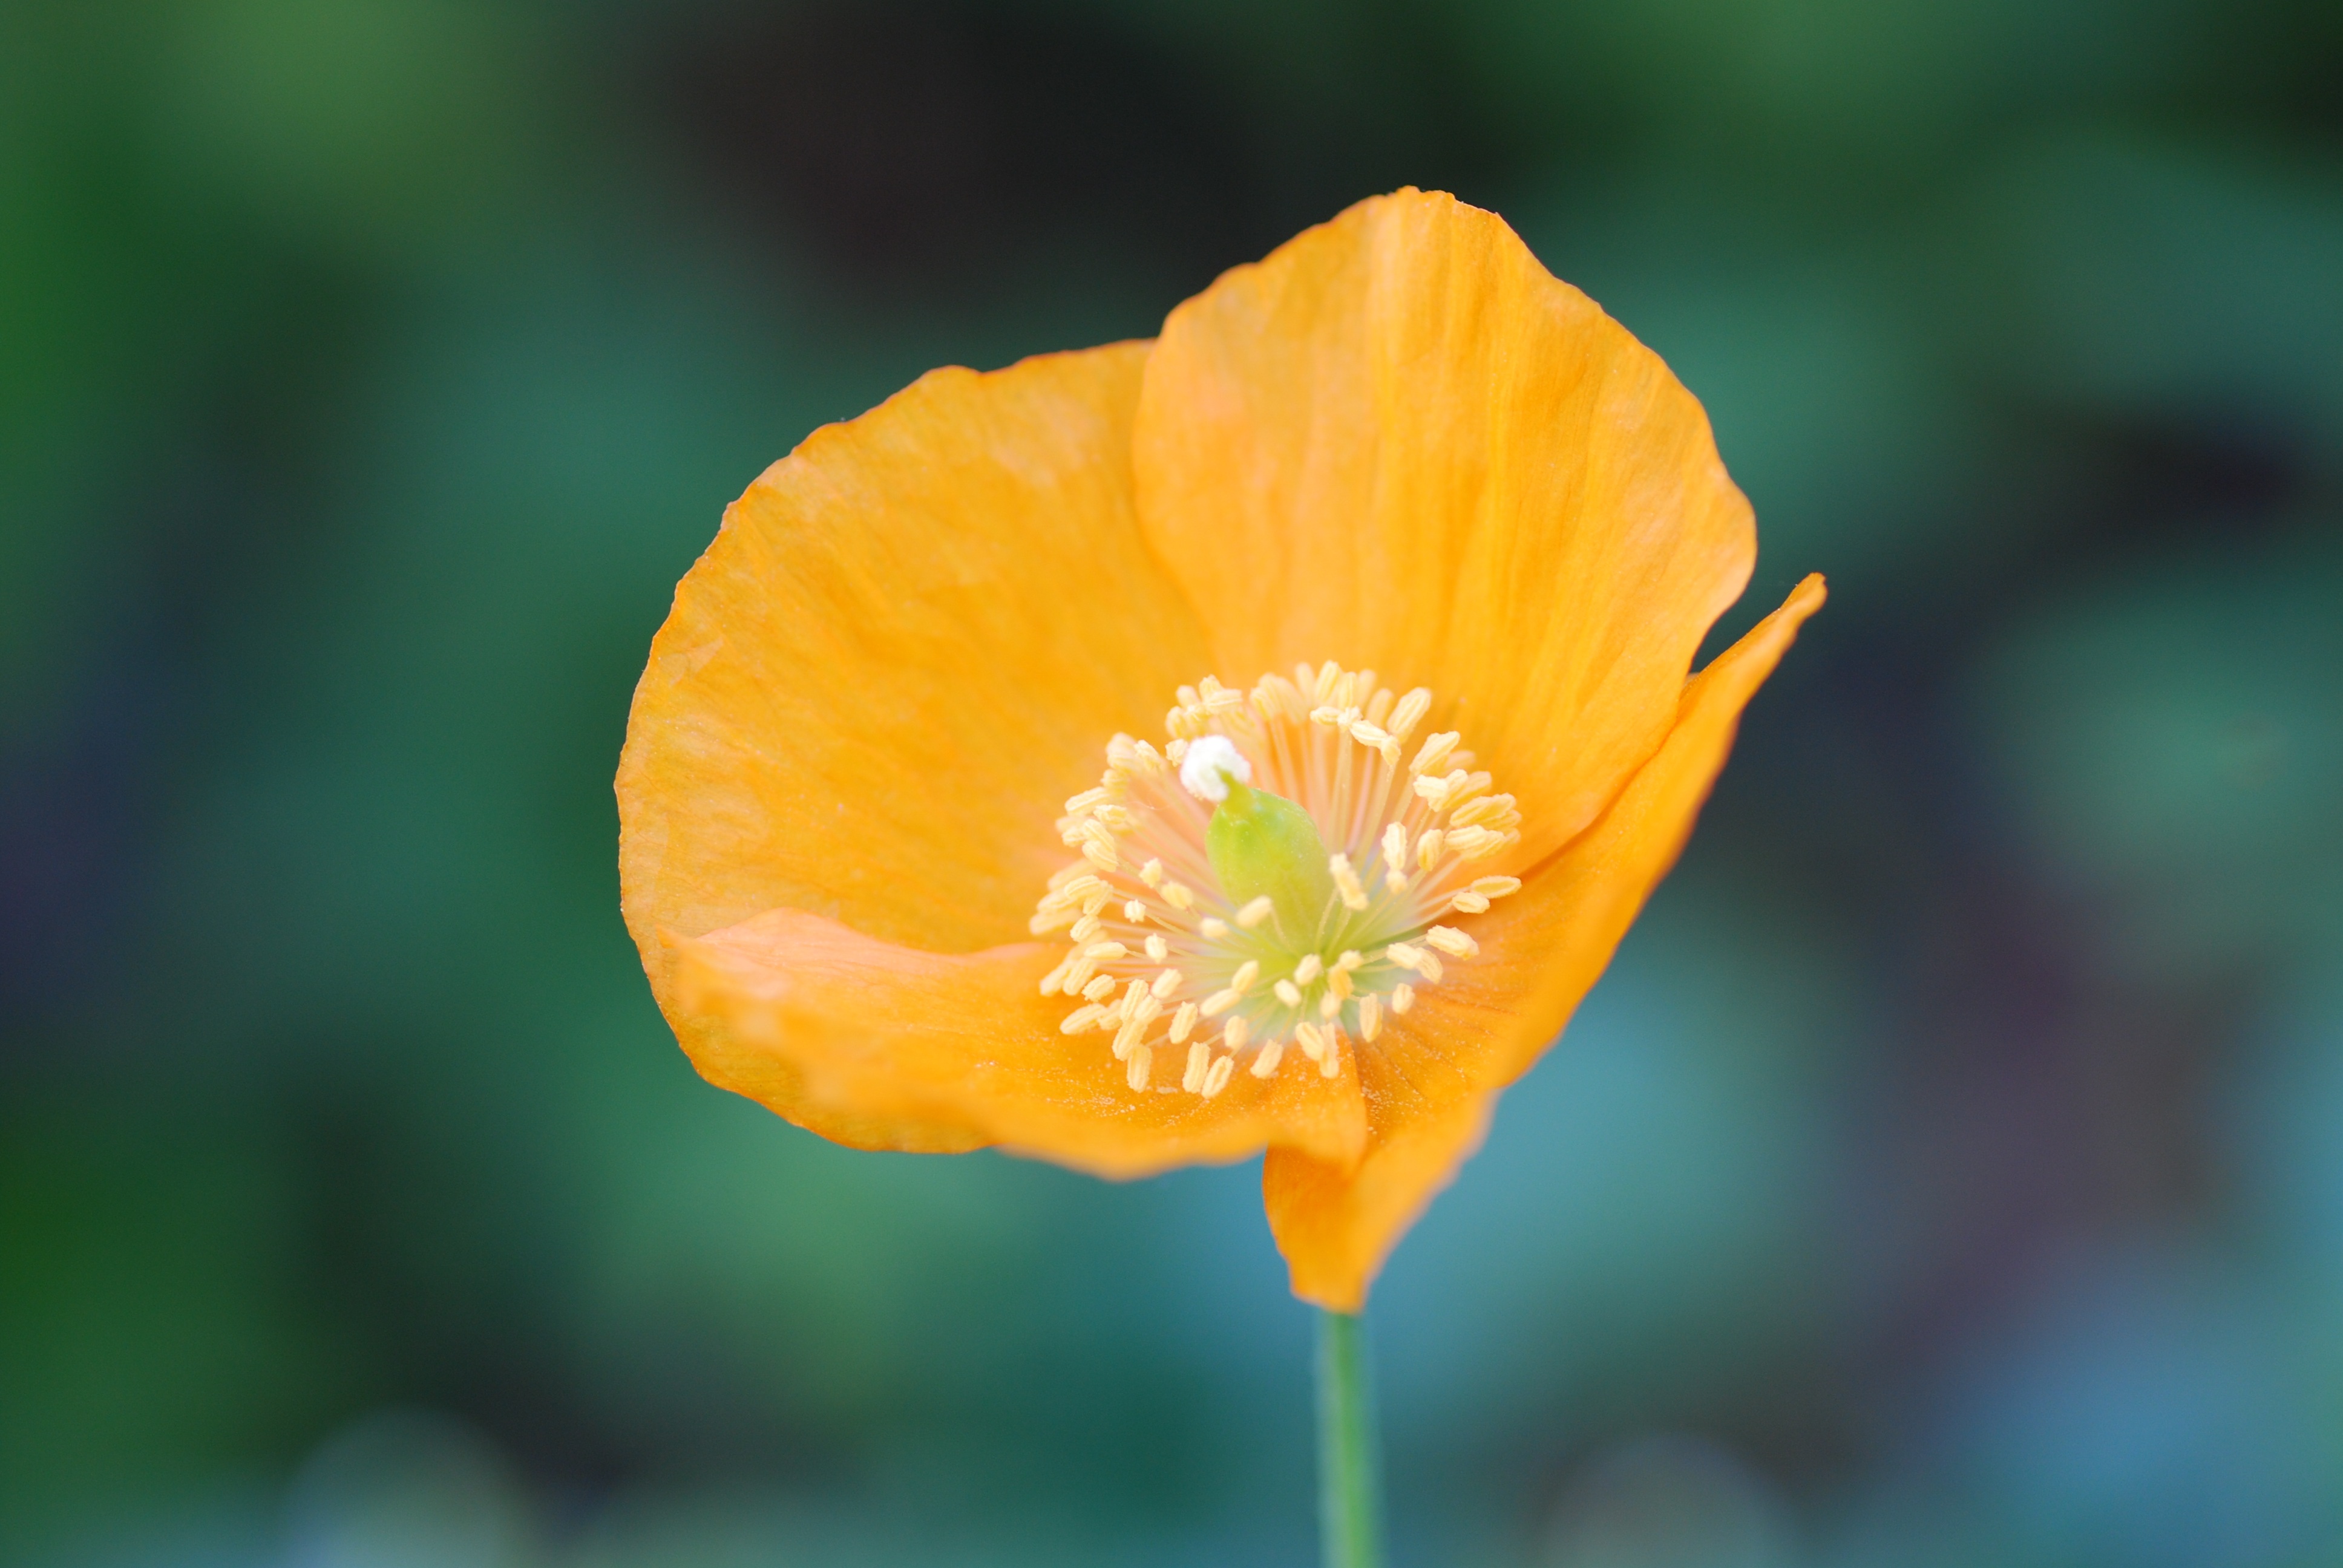
nature, blossom, plant, photography, leaf, flower, petal, orange, spring, yellow, garden, close, flora, wildflower, close up, poppy, coquelicot, macro photography, flowering plant, eschscholzia californica, plant stem, land plant, poppy family